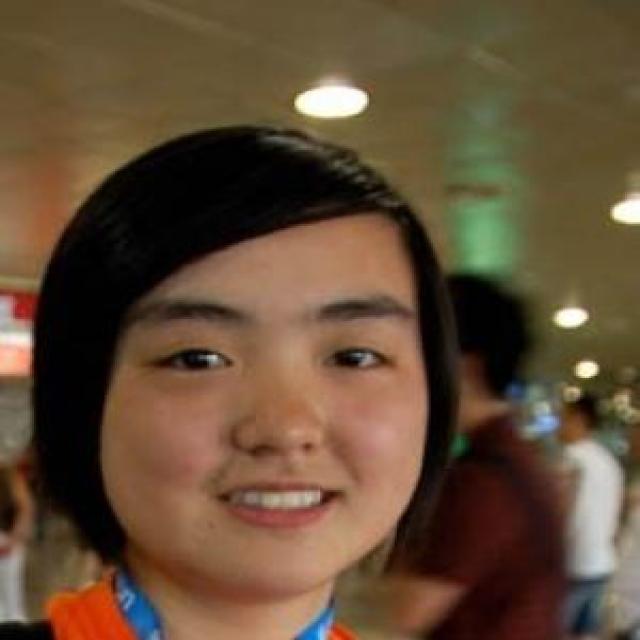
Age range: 13-20